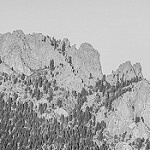
Label: B & W